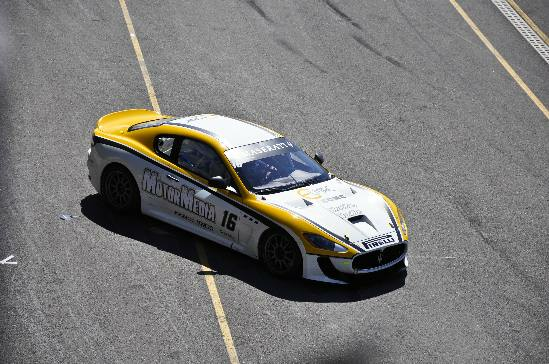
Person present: No